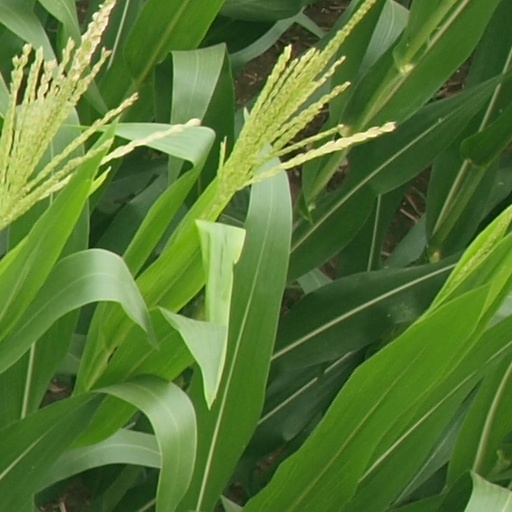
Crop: maize; corn